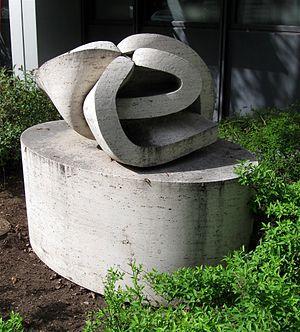
Sante Monachesi, né en 1910 et mort en 1991, est un peintre italien et sculpteur appartenant au mouvement moderne de la Scuola romana et fondateur en 1932 du Movimento Futurista nelle Marche.